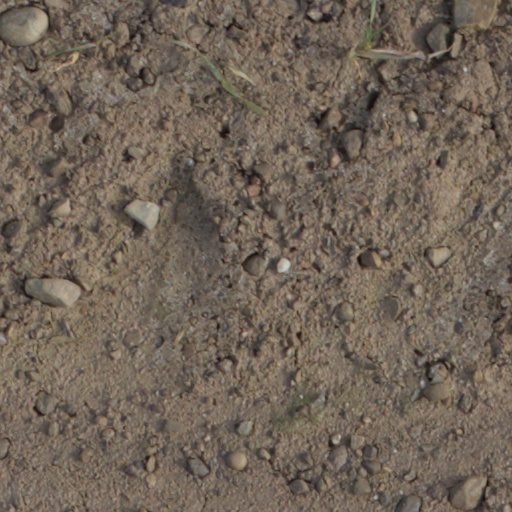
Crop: wheat